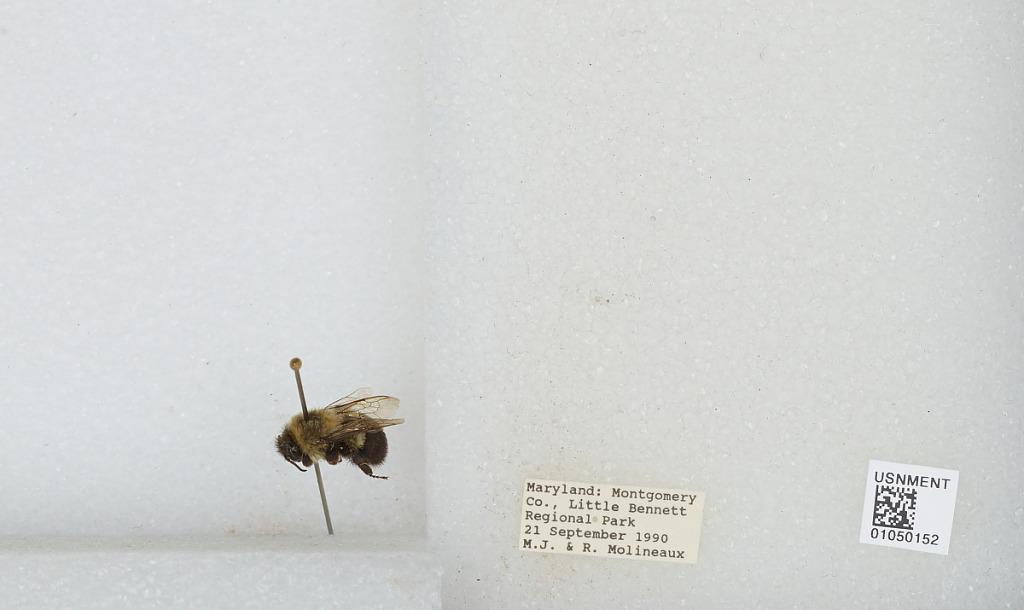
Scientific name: Bombus sp.
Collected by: M. Molineaux & R. Molineaux
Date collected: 1990-9-21
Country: United States
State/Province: Maryland
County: Montgomery
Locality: Little Bennett Regional Park
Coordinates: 39.2792, -77.3161